Conrad Langaard

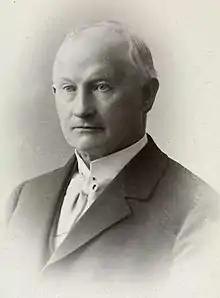
Conrad Christian Parnemann Langaard

Conrad Christian Parnemann Langaard (18 November 1823 – 11 August 1897) was a Norwegian businessman. He was the founder of the tobacco company, Conrad Langaard A/S.